Kombo East

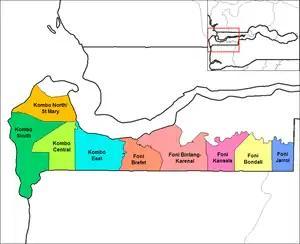
Districts of the Western Division. Kombo East is in light blue.

Kombo East is one of the nine districts of the Gambia's Western Division, which is located to the south of the Gambia River in the southwest of the country. Kombo East is in the central south of the division, between Kombo Central and Foni Brefet.